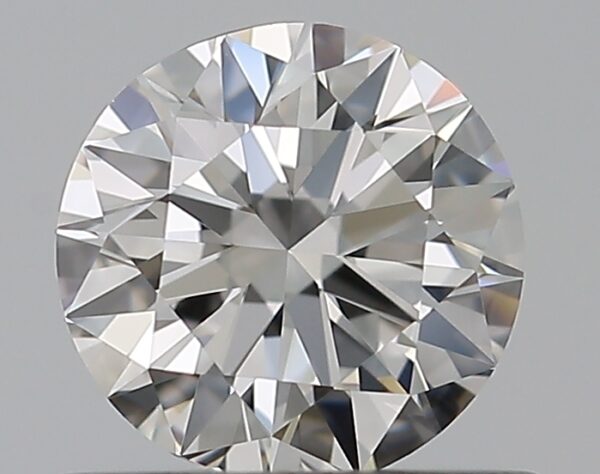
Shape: round
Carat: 0.5
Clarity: VS1
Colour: F
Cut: EX
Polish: EX
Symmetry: VG
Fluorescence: N
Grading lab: GIA
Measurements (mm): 5.05 x 5.11 x 3.11